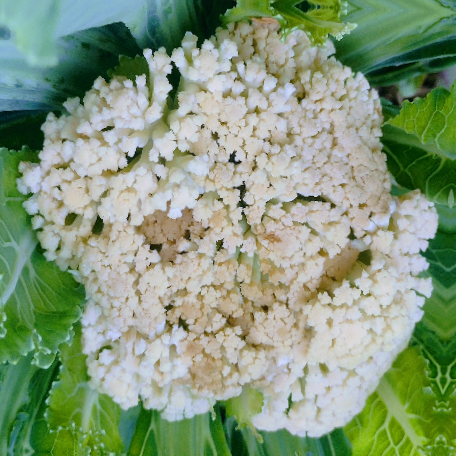
Label: Bacterial spot rot